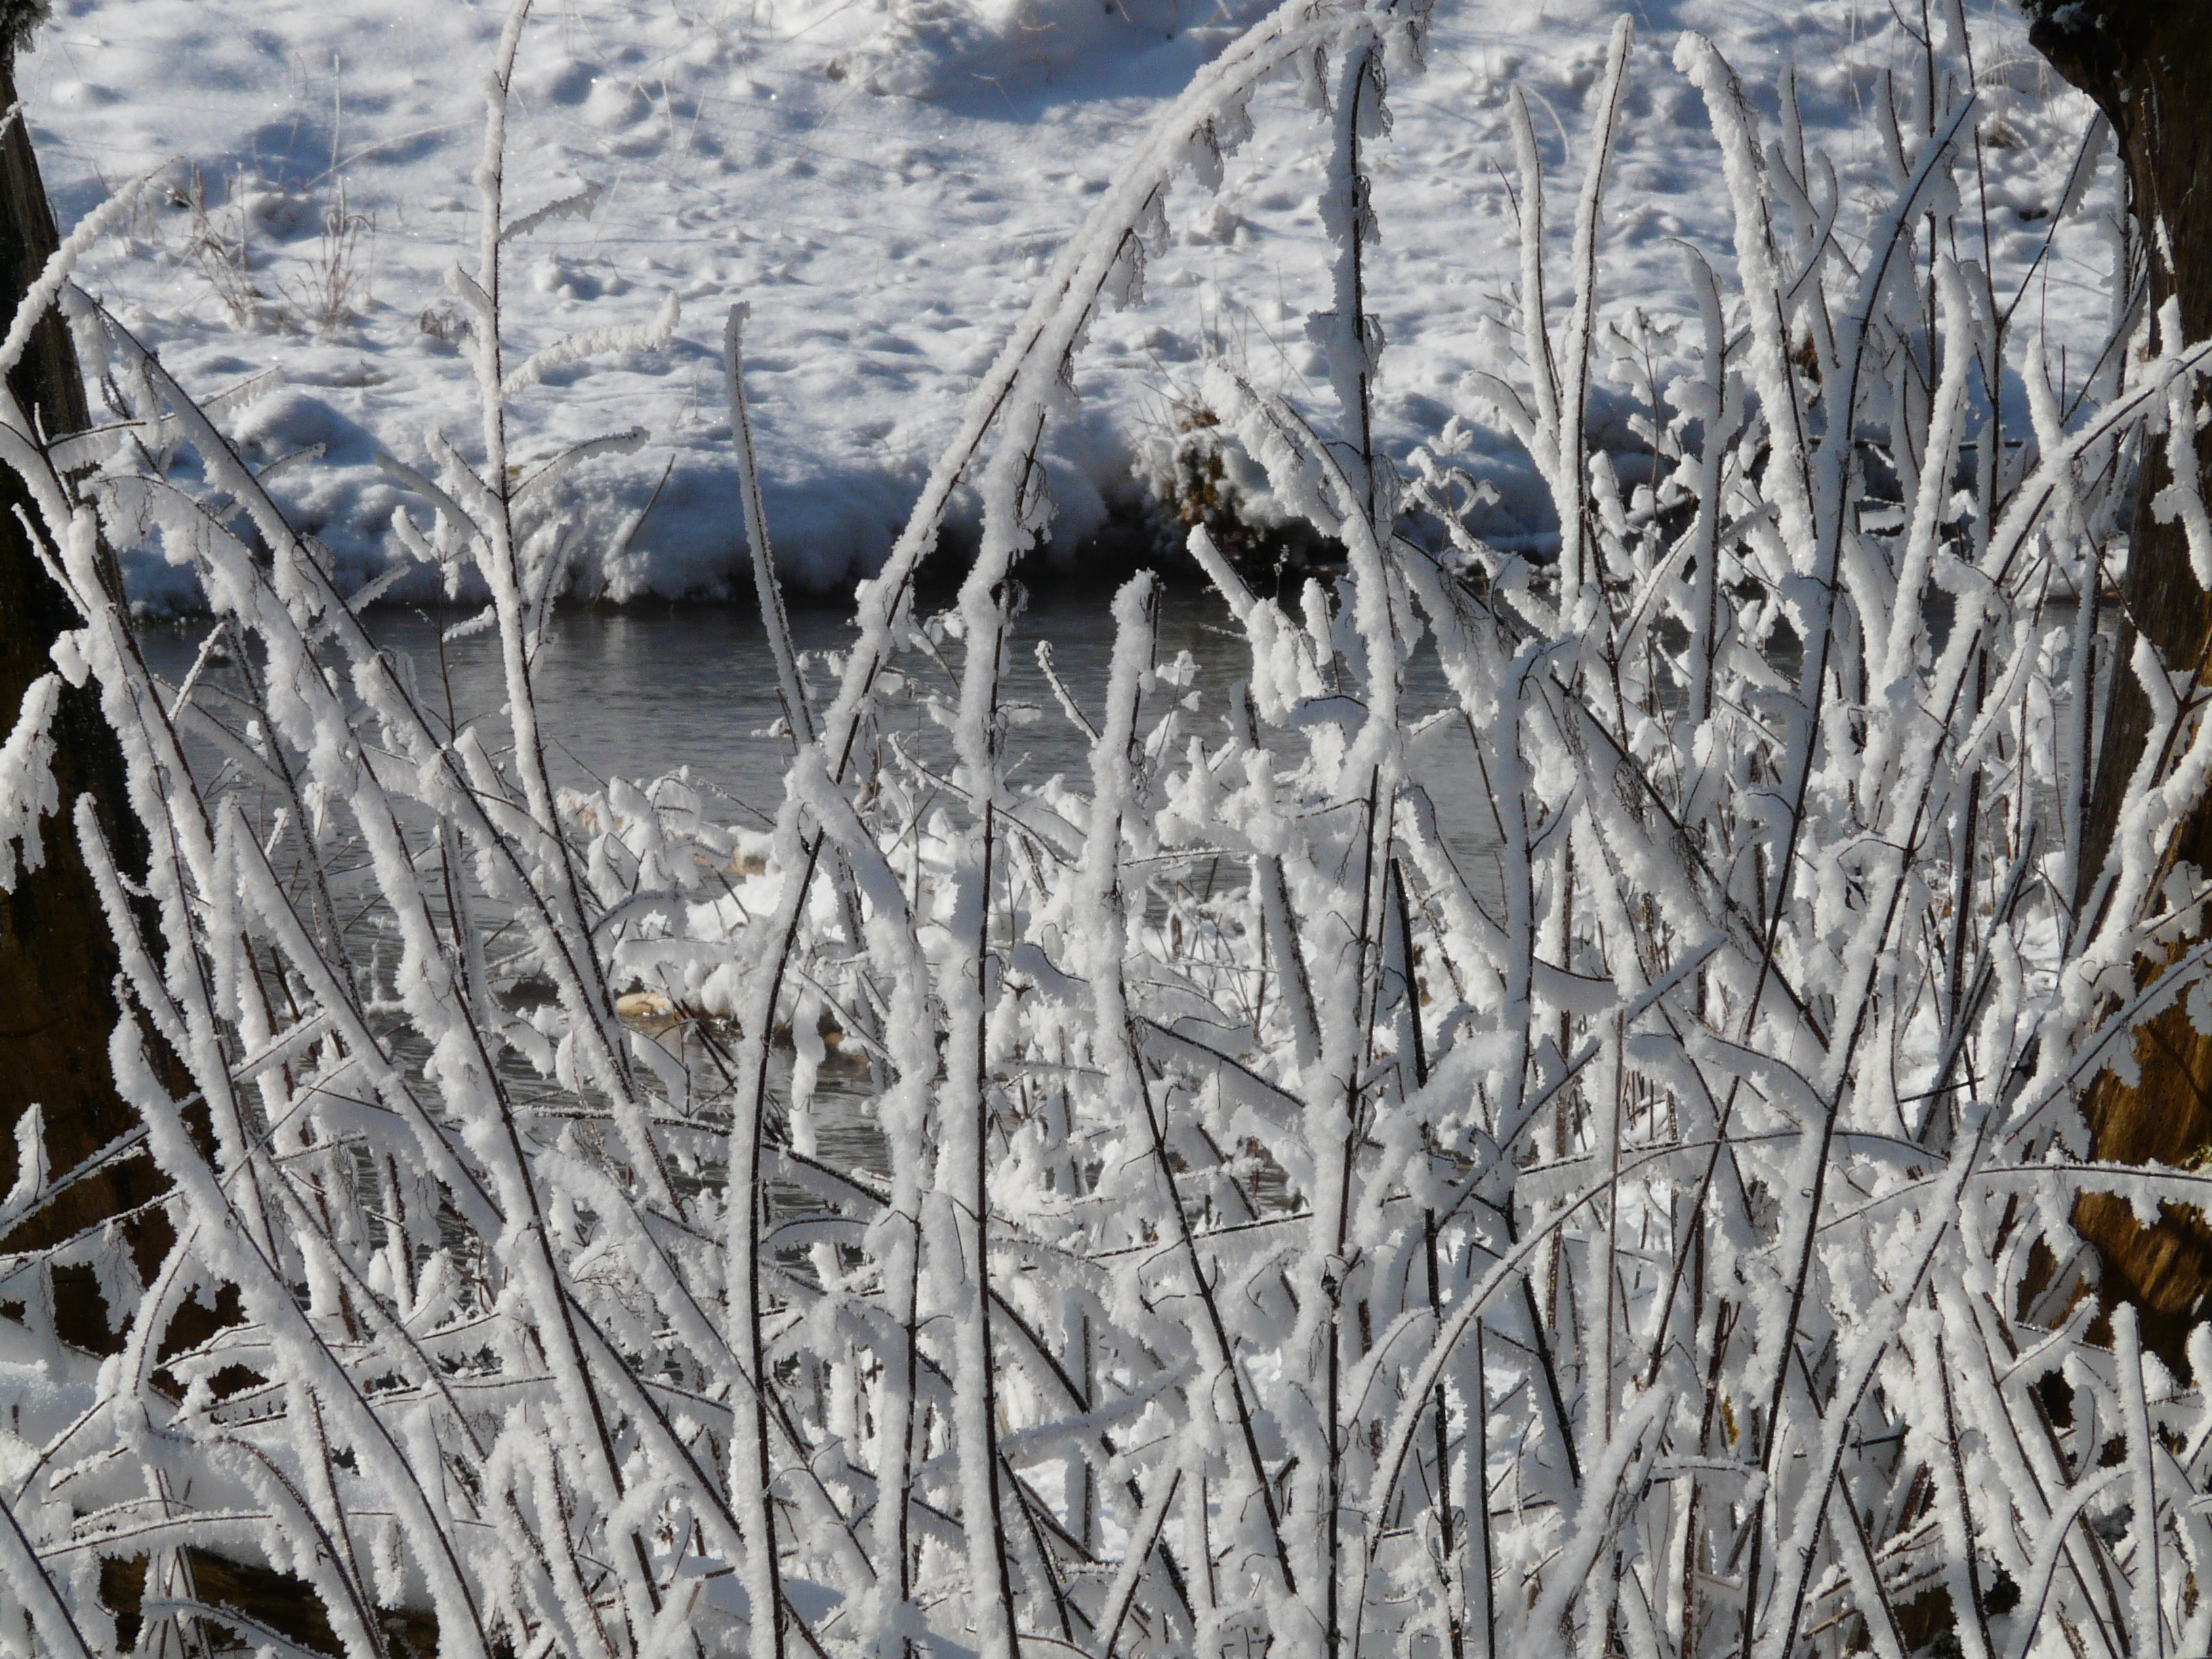
water, branch, snow, winter, frost, ice, weather, season, icicle, bach, wintry, hoarfrost, freezing, water running, deep snow, winter storm